Ugo Santovito

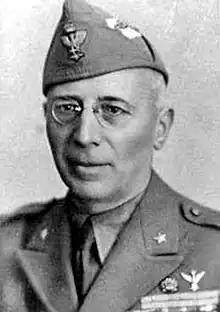

Ugo Santovito (Manfredonia, 11 March 1882 – Meran, 22 January 1943) was an Italian general during World War II.